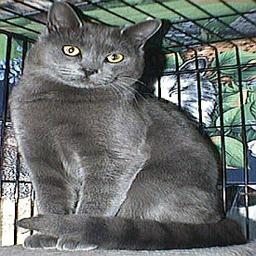
Animal: cats